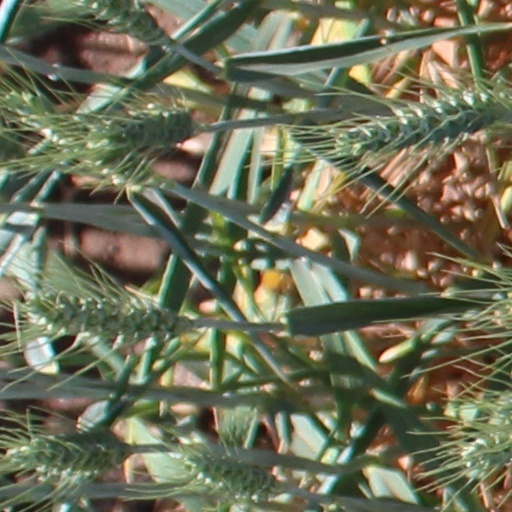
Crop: wheat